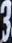
Number: 3